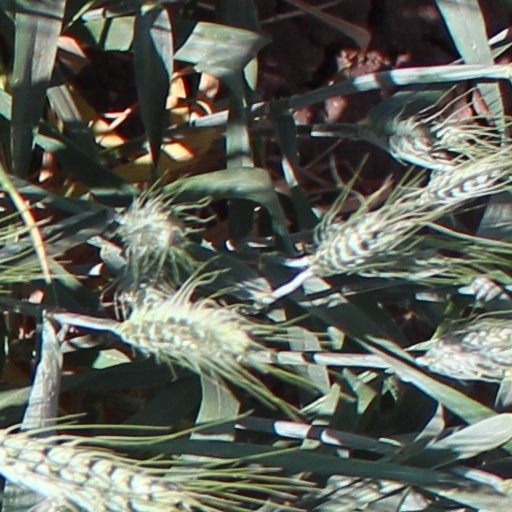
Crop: wheat